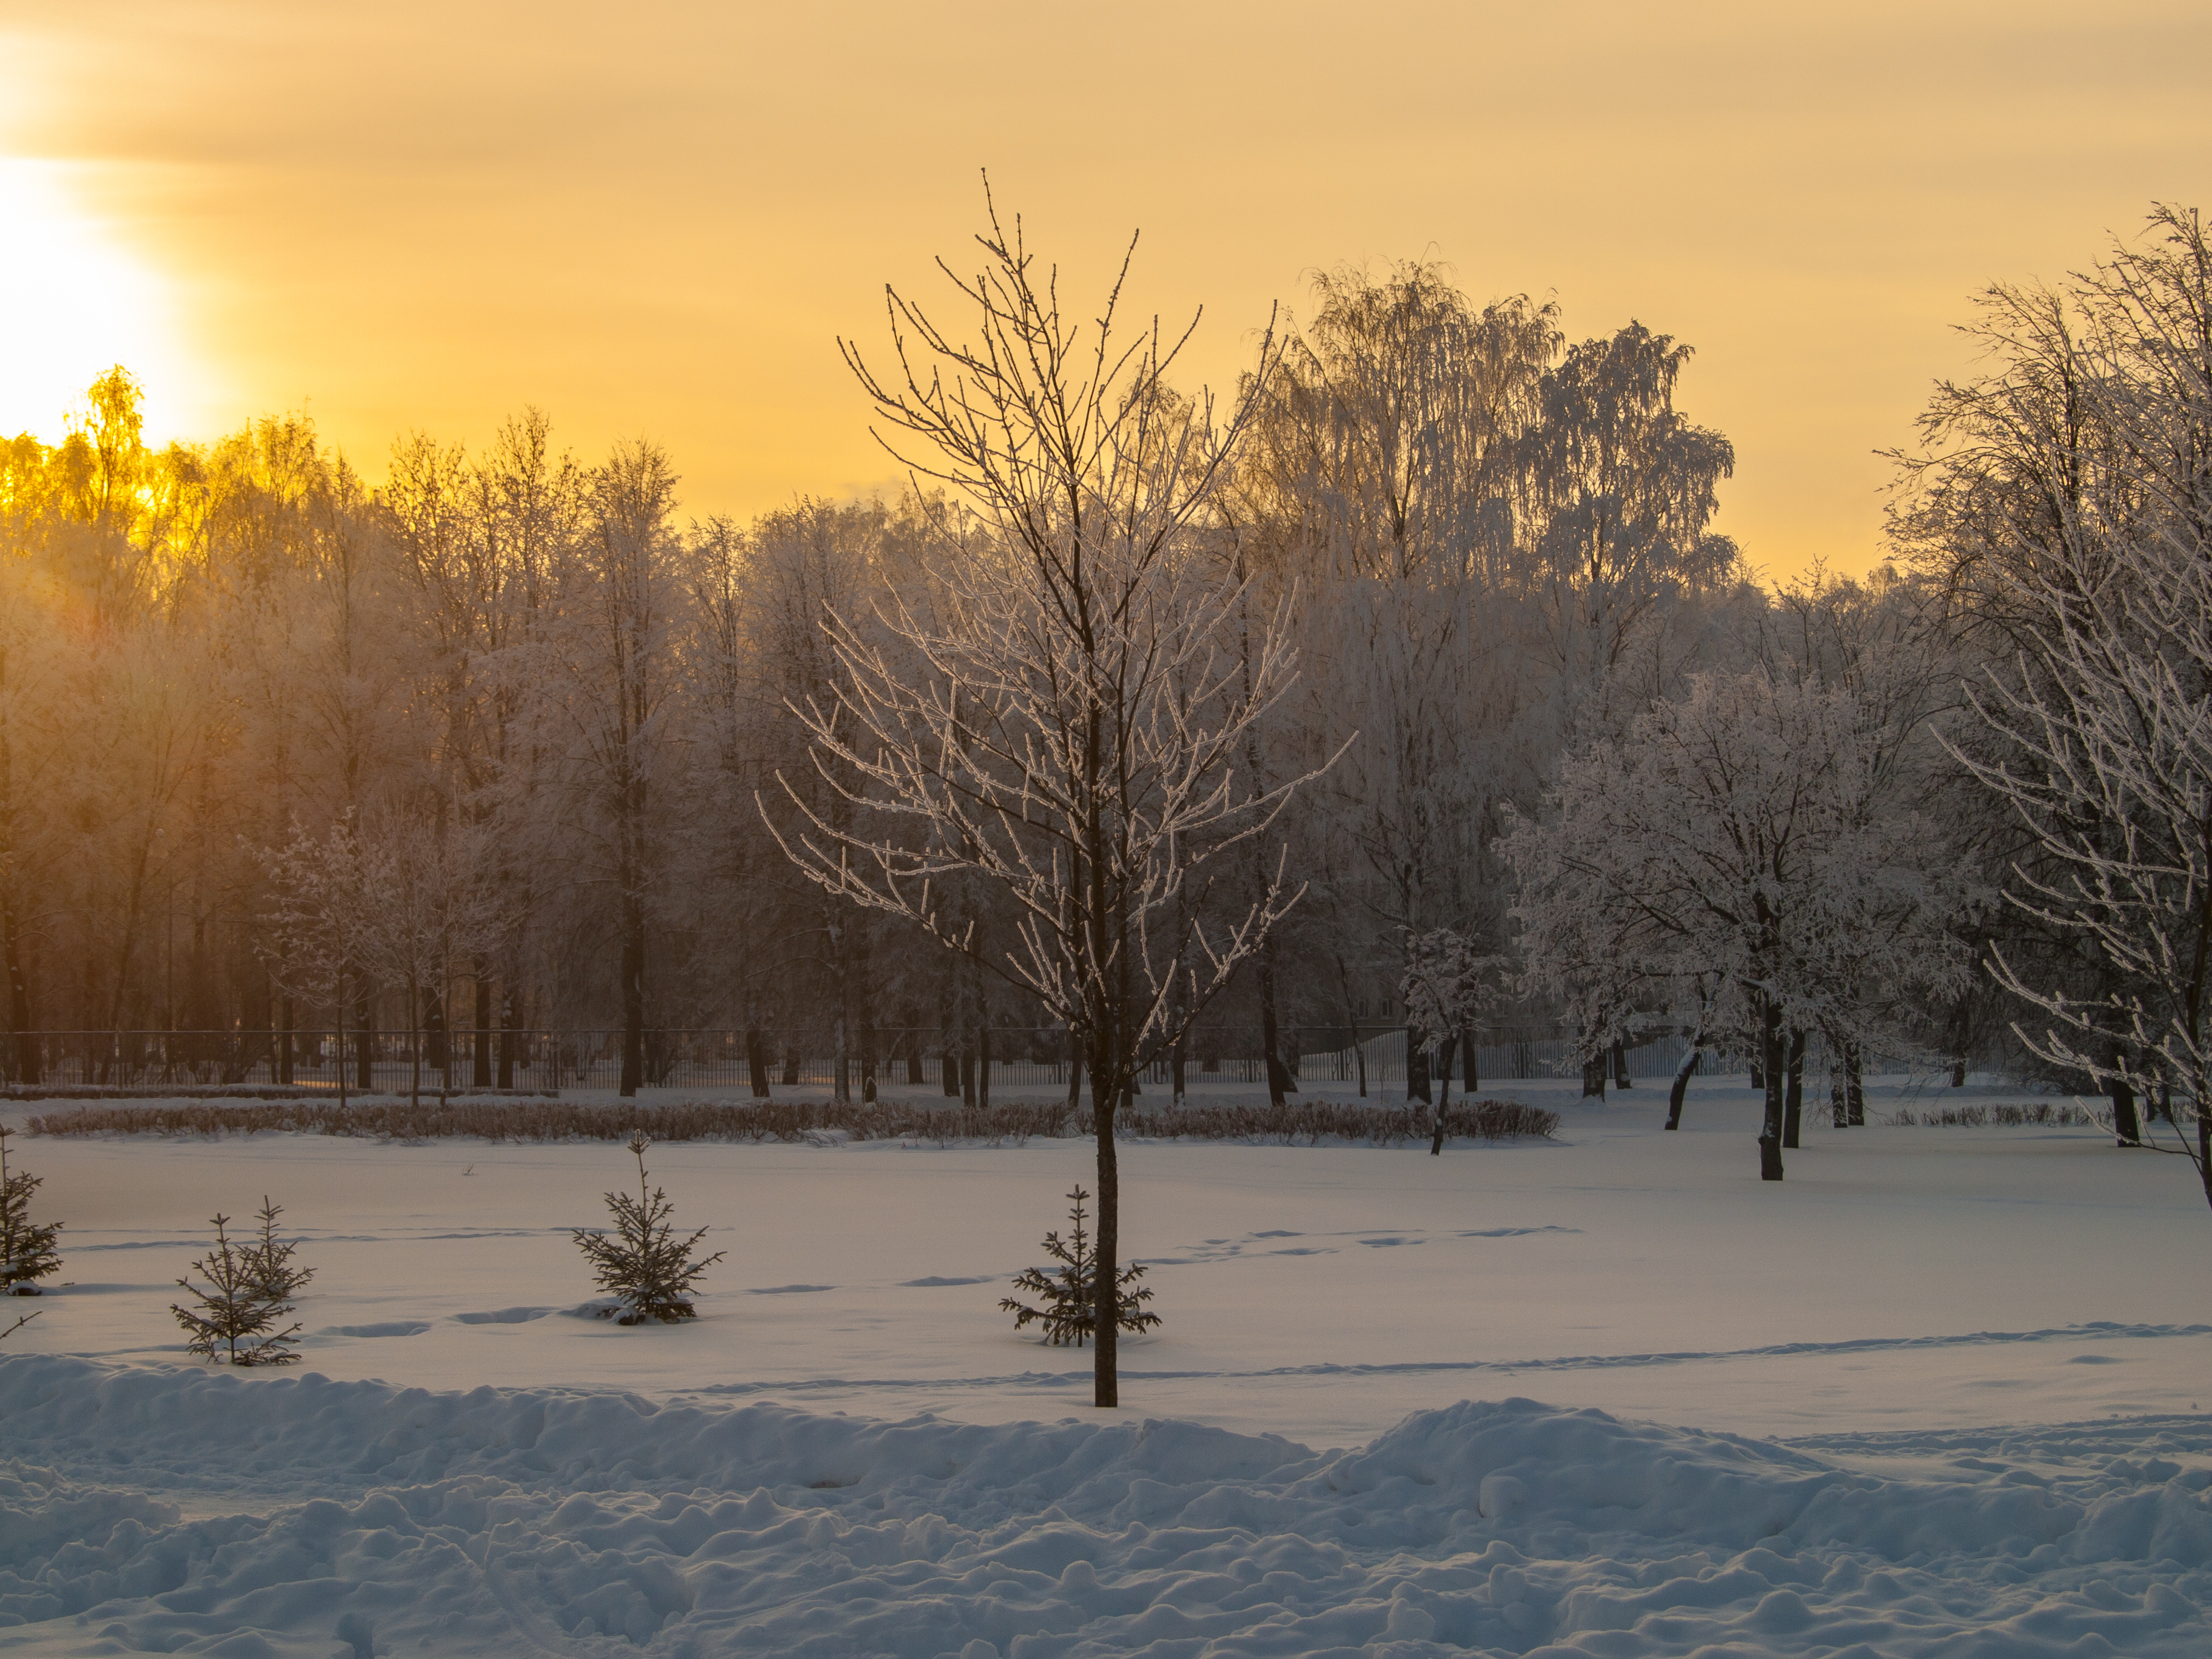
images, sky, atmosphere, plant, cloud, snow, nature, natural landscape, twig, branch, wood, sunlight, tree, body of water, freezing, bank, plain, horizon, grass, rural area, forest, landscape, waterway, water, afterglow, sunset, lake, sunrise, reflection, winter, dusk, red sky at morning, frost, evening, wildlife, nature reserve, dawn, astronomical object, reservoir, sun, river, woodland, wetland